Capital Area Greenway

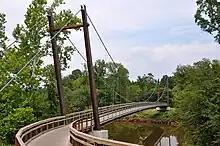
Skycrest suspension bridge, Neuse River Trail

The Capital Area Greenway is a greenway trail system through the city of Raleigh, North Carolina. Started in 1974, it currently spans over 112 miles (161 km) and 3800 acres (12 km²) throughout much Wake County. The Greenway system also connects to similar systems in neighboring counties and trails built by individual towns within Wake County which are not formally integrated into the Greenway system. Portions of the system are also part of larger national and regional trail system such as the East Coast Greenway and the Mountains-to-Sea Trail.